The Lake of Dead Languages

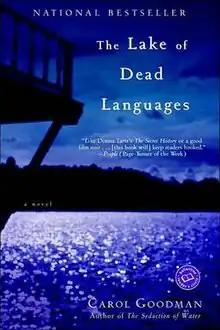

The Lake of Dead Languages is the 2002 mystery debut novel of writer Carol Goodman, who won the Hammett Prize for her 2004 book "The Seduction of Water".